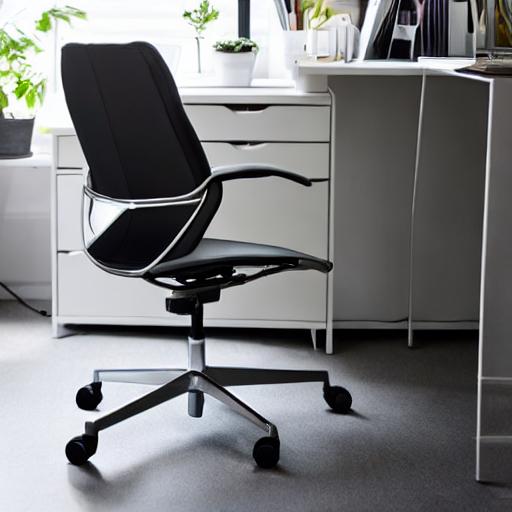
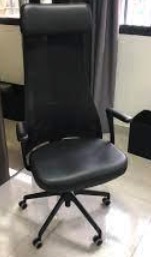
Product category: items_chair
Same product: no